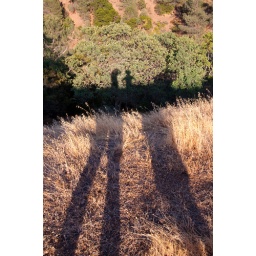
on red road trail, near mount diablo